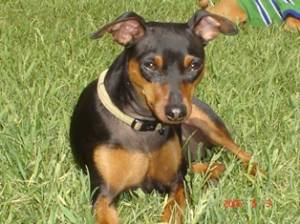
Breed: miniature_pinscher